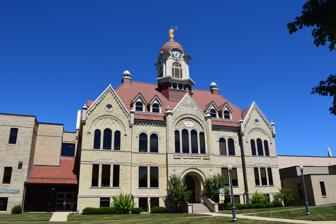
Building: Oconto County Courthouse
Country: United States of America
Year built: 1891
United States historic place Oconto County Courthouse U.S. National Register of Historic Places Oconto County Courthouse in July 2017 Interactive map showing the location for Oconto County Courthouse Location 300 Washington St., Oconto, Wisconsin Coordinates 44°53′22″N 87°51′58″W / 44.88944°N 87.86611°W / 44.88944; -87.86611 ( Oconto County Courthouse ) Area 2 acres (0.81 ha) Built 1891 ( 1891 ) Architect Rau & Kirsch (1891), Foeller & Schober (1907) Architectural style Romanesque Revival , Neoclassical MPS County Courthouses of Wisconsin TR (PDF) NRHP reference No. 82000690 Added to NRHP March 9, 1982 The Oconto County Courthouse is a county courthouse in Oconto, Wisconsin , United States. It houses the circuit court and government offices of Oconto County, Wisconsin . The courthouse was built in 1891, with major alterations in 1907 and 1963. It was listed on the National Register of Historic Places in 1982 and the state register of historic places in 1989 for its local architectural significance. History The current building is the second courthouse to serve Oconto County. The first courthouse was a wood frame structure built in 1857 at the intersection of First Street and Collins Avenue. It was destroyed by fire in March 1891. The second and current courthouse was constructed in 1891. Architects Charles H. Rau and Robert G. Kirsch of Milwaukee designed the building in the Romanesque Revival style. The new courthouse was built on Washington Street, in what had been a vacant field. This had been the site of an extrajudicial lynching in May 1871, when a mob broke German inmate Ludwig Neher (also recorded as Louis Nohr) out of the county jail and hung him from an oak tree in retribution for the shooting death of musician Joseph Ruelle. A fire in September 1907 destroyed the original roof and upper level of the 1891 courthouse. In the aftermath of the fire, the county hired architects Henry A. Foeller and Max W. Schober of Green Bay to repair and enlarge the structure. In contrast to the original Romanesque architecture, Foeller and Schober redesigned the roof in the Neoclassical style, creating a larger domed cupola . The interior of the courthouse was extensively remodeled in 1963, and several additions have been constructed around the original building to provide space for additional county offices and jail facilities. Design The courthouse is two stories with a large attic and a square domed cupola , and combines elements of the Romanesque Revival and Neoclassical styles. The exterior consists of blond brick walls with a red tile hipped roof. The facade is broken into three gabled pavilions, each of which is decorated with miniature ornamental bartizans and large semicircular arches above the second story windows. The tympanum of the central arch features a medallion with a sculpted log and fish, representing the local importance of the logging and fishing industry at the time of the courthouse's construction. The cupola atop the roof includes a clock tower with seven-foot diameter Seth Thomas clocks from 1907 on each of its four sides. The dome is topped by a gold-colored lead statue of Lady Justice . References